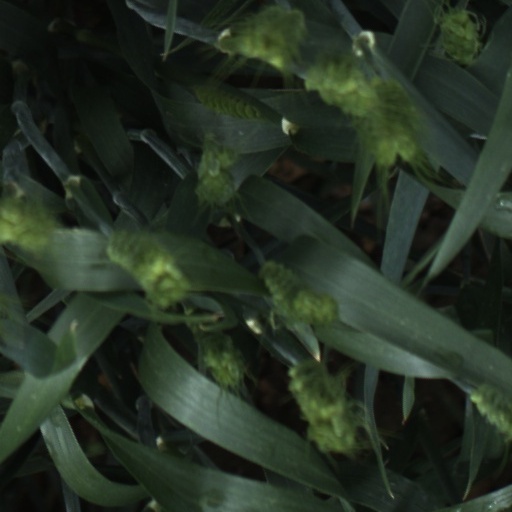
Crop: wheat